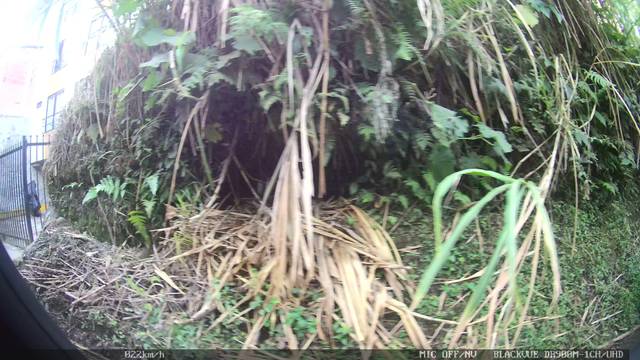
Region: Colombia
Coordinates: 4.79, -75.687